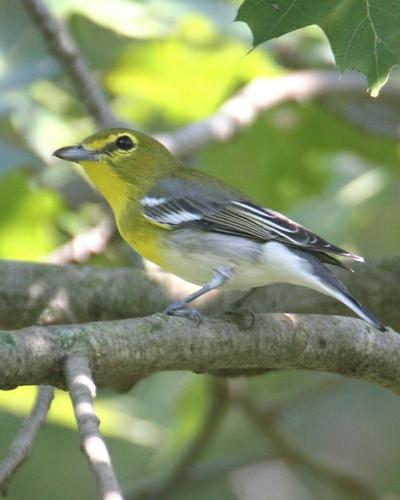
A photo of a yellow throated vireo